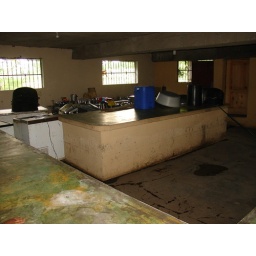
Prepation table with sinks behind against wall